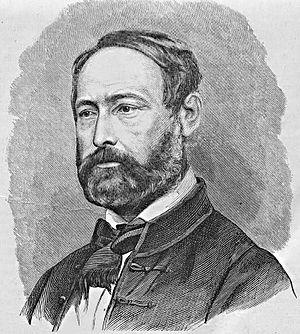
Mihály Tompa, né le 28 septembre 1817 à Rimaszombat et mort le 30 juillet 1868 à Hanva, est un poète hongrois.